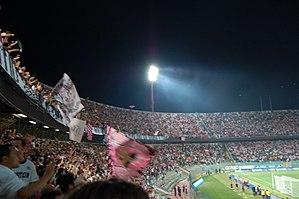
Le terme de Derby di Sicilia est le surnom donné aux confrontations entre les principaux clubs de football de Sicile, en Italie.
La Coupe du monde de football de 1990 est la quatorzième édition de la Coupe du monde de football.